Polish–Lithuanian Commonwealth

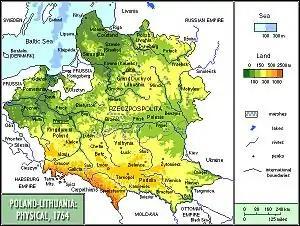
Topographical map of the Commonwealth in 1764

To be "Polish", in remote and multi-ethnic parts of the Commonwealth, was then much less an index of ethnicity than of religion and rank; it was a designation largely reserved for the landed noble class (szlachta), which included Poles, but also many members of non-Polish origin who converted to Catholicism in increasing numbers with each following generation. For the non-Polish noble such conversion meant a final step of Polonization that followed the adoption of the Polish language and culture. Poland, as the culturally most advanced part of the Commonwealth, with the royal court, the capital, the largest cities, the second-oldest university in Central Europe (after Prague), and the more liberal and democratic social institutions had proven an irresistible magnet for the non-Polish nobility in the Commonwealth. Many referred to themselves as "gente Ruthenus, natione Polonus" (Ruthenian by blood, Polish by nationality) since the 16th century onwards.